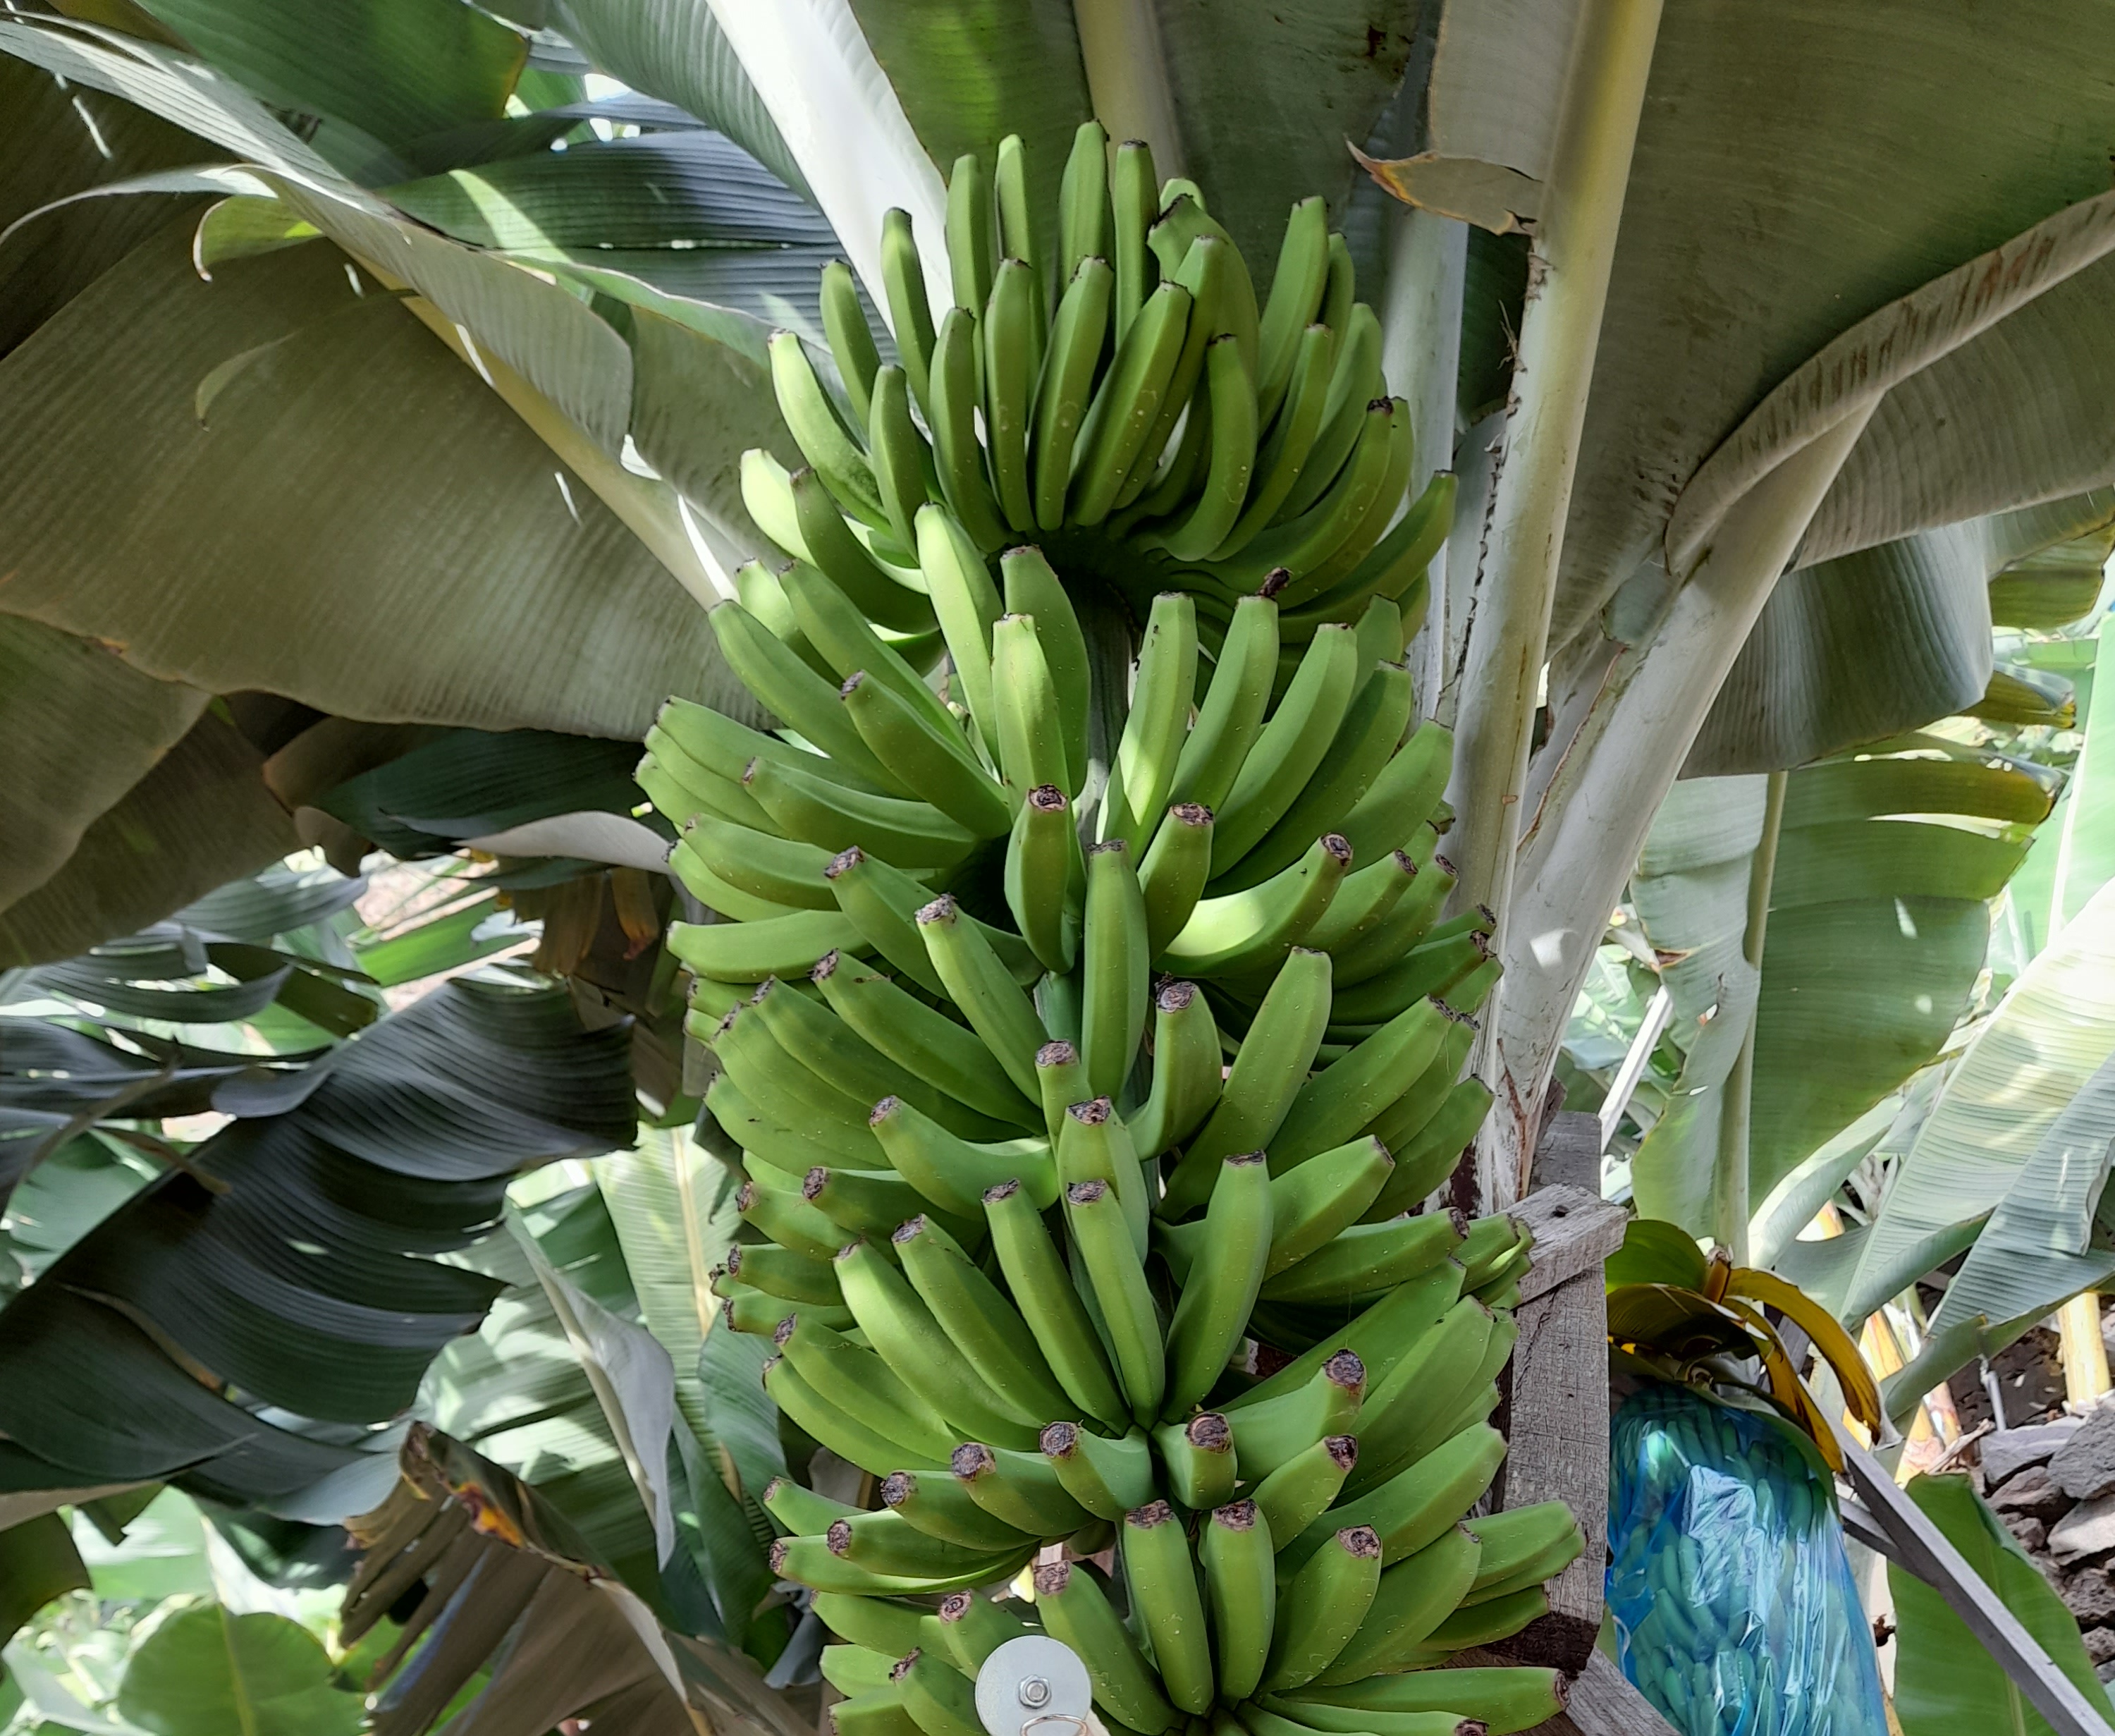
Label: Keep